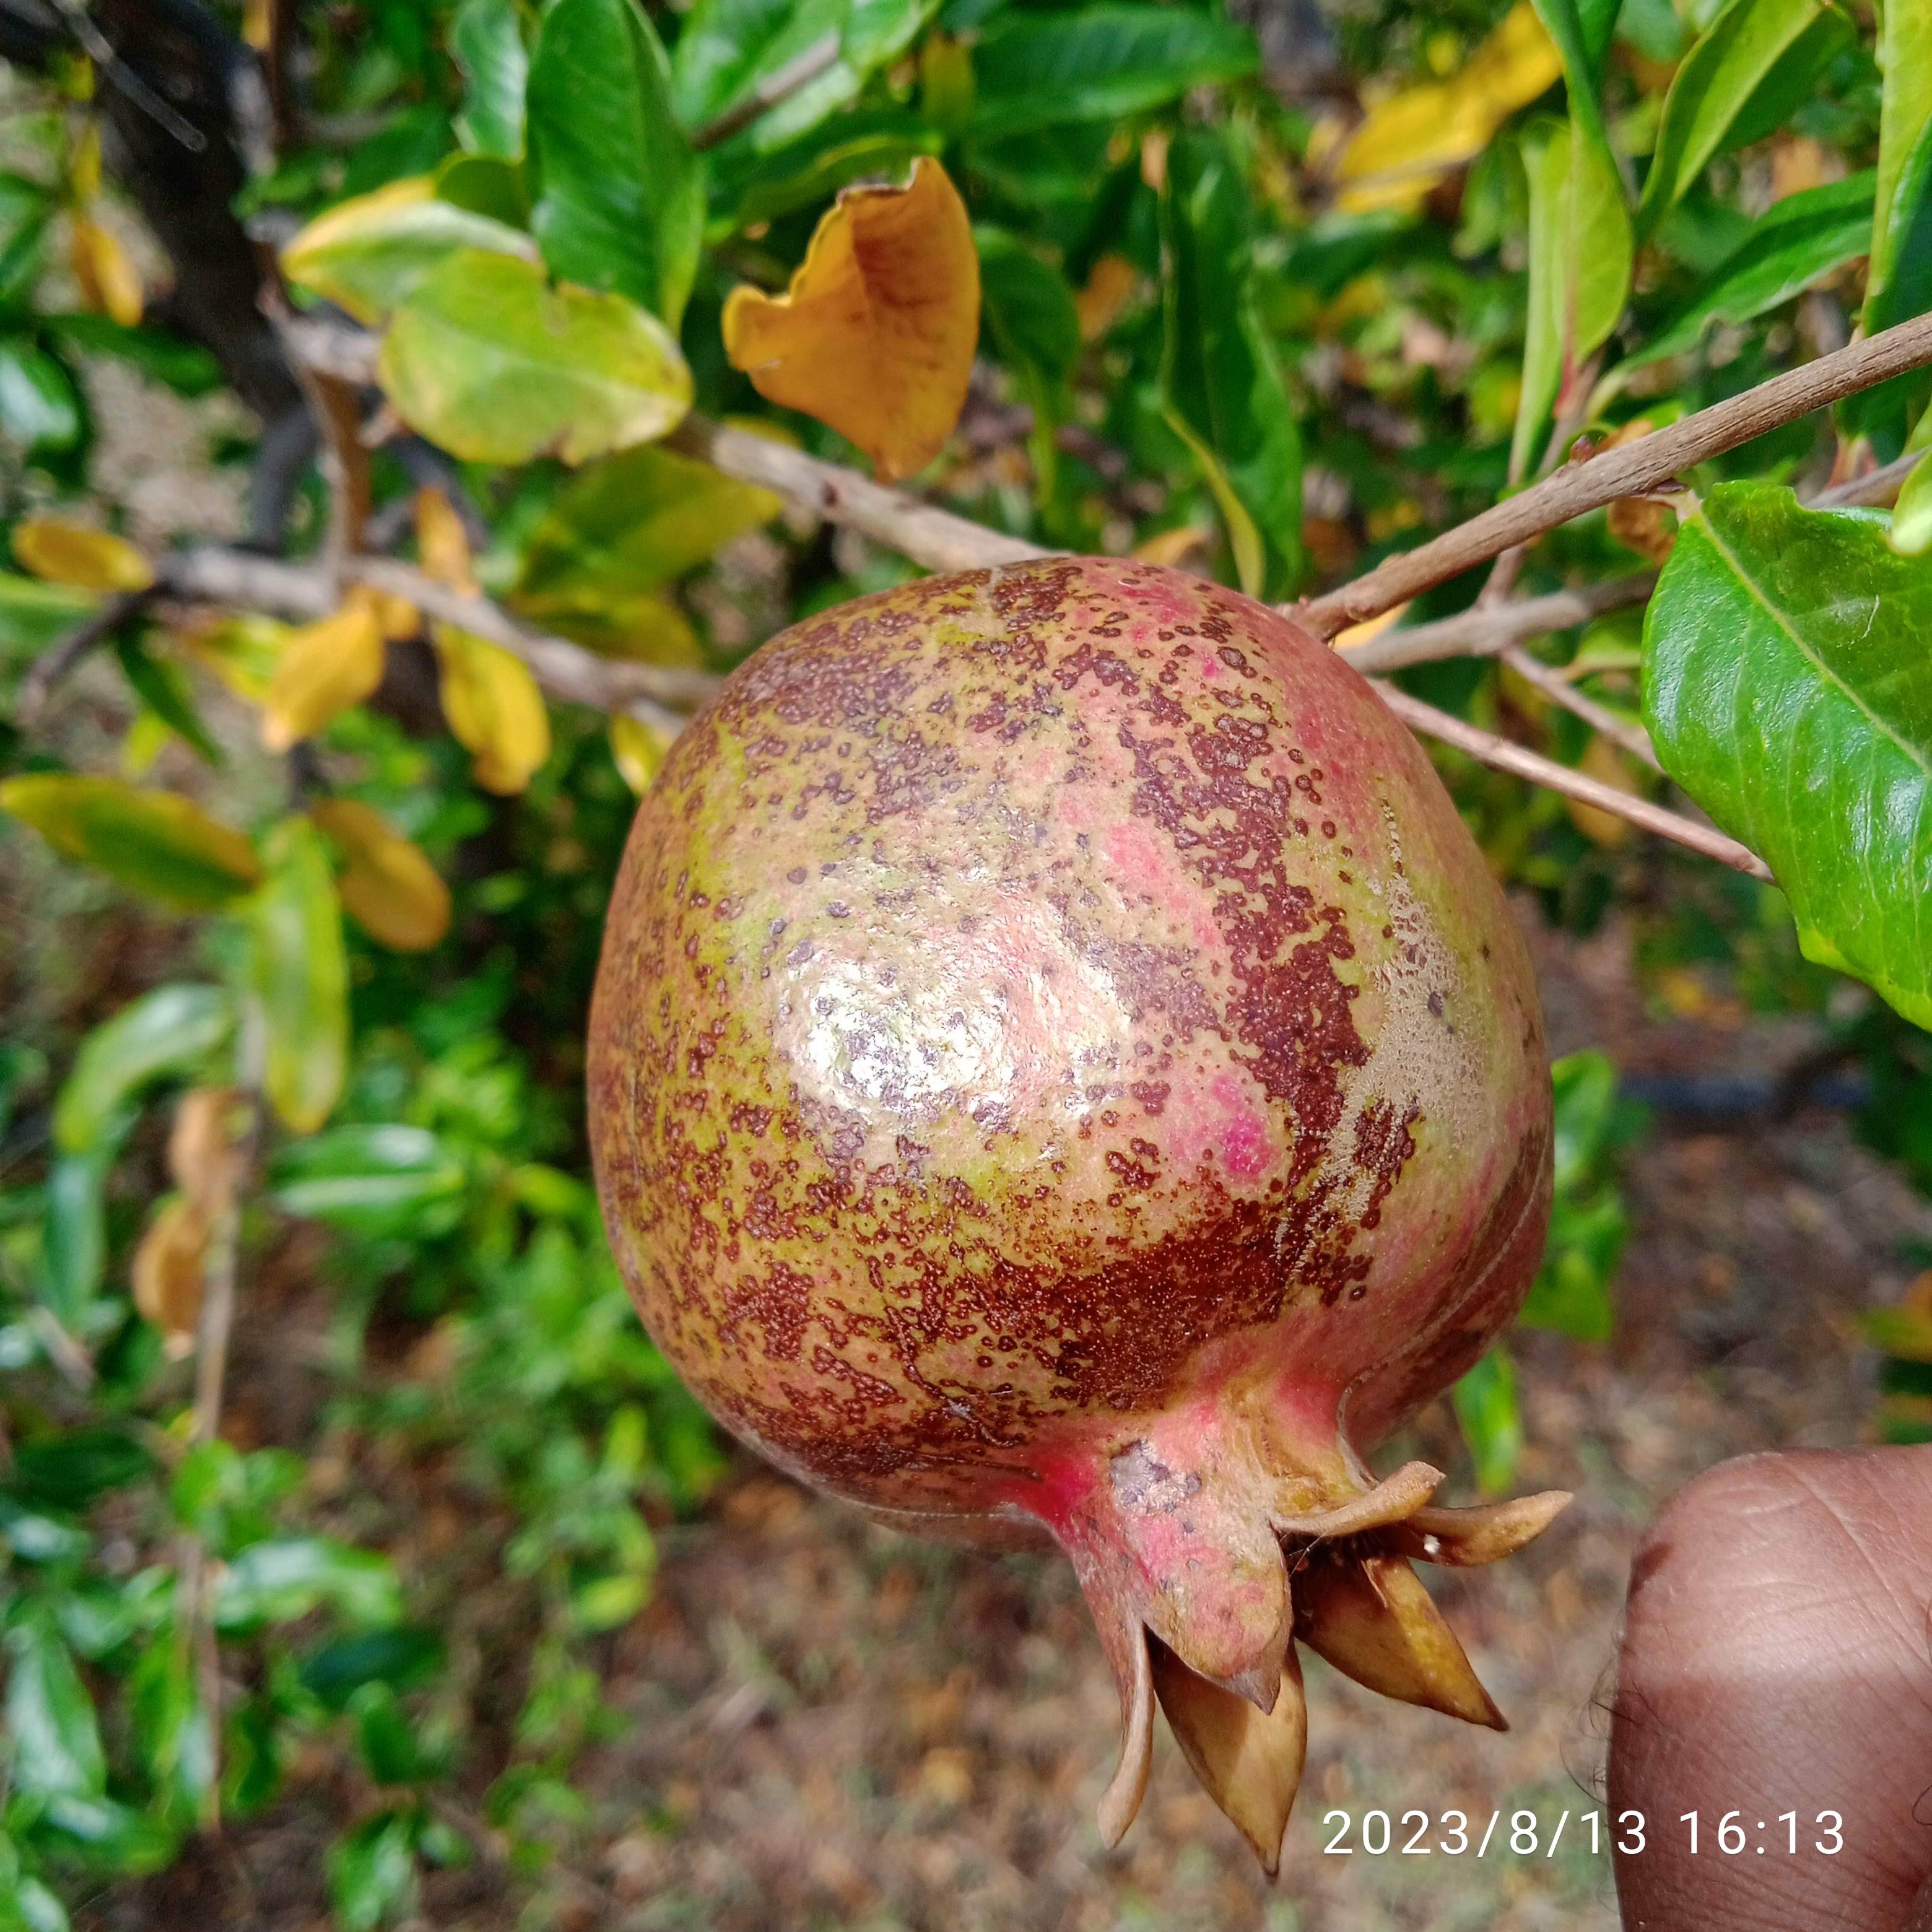
Label: Cercospora